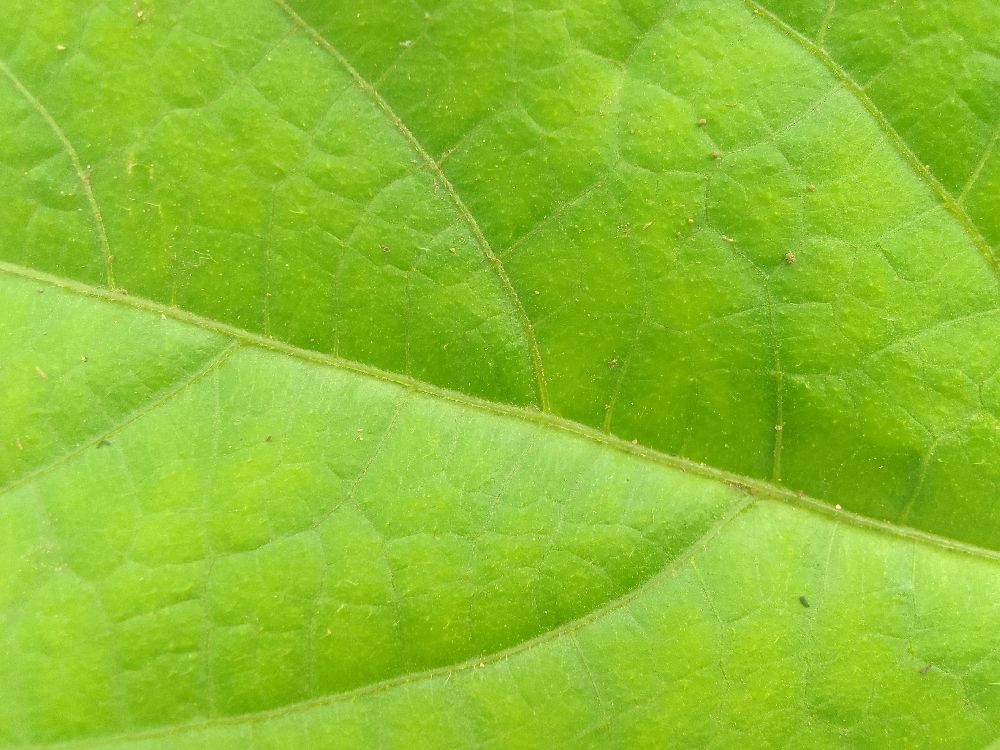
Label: healthy